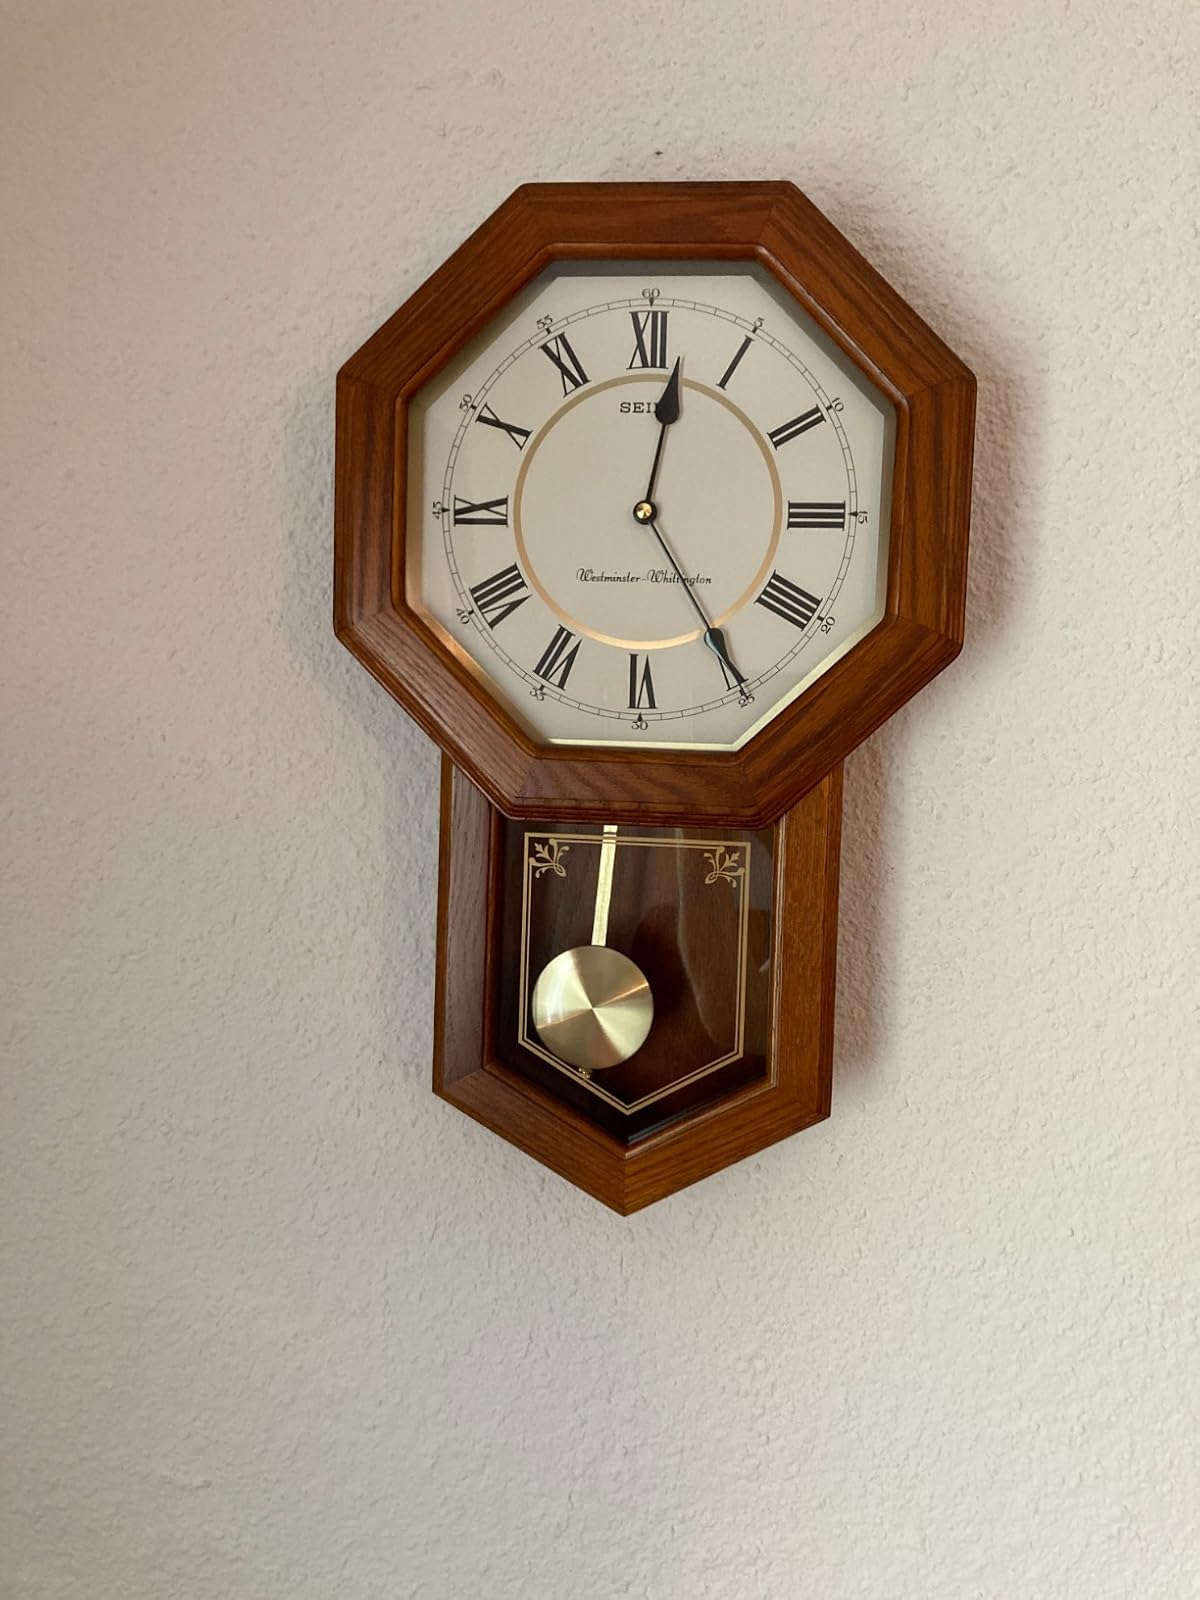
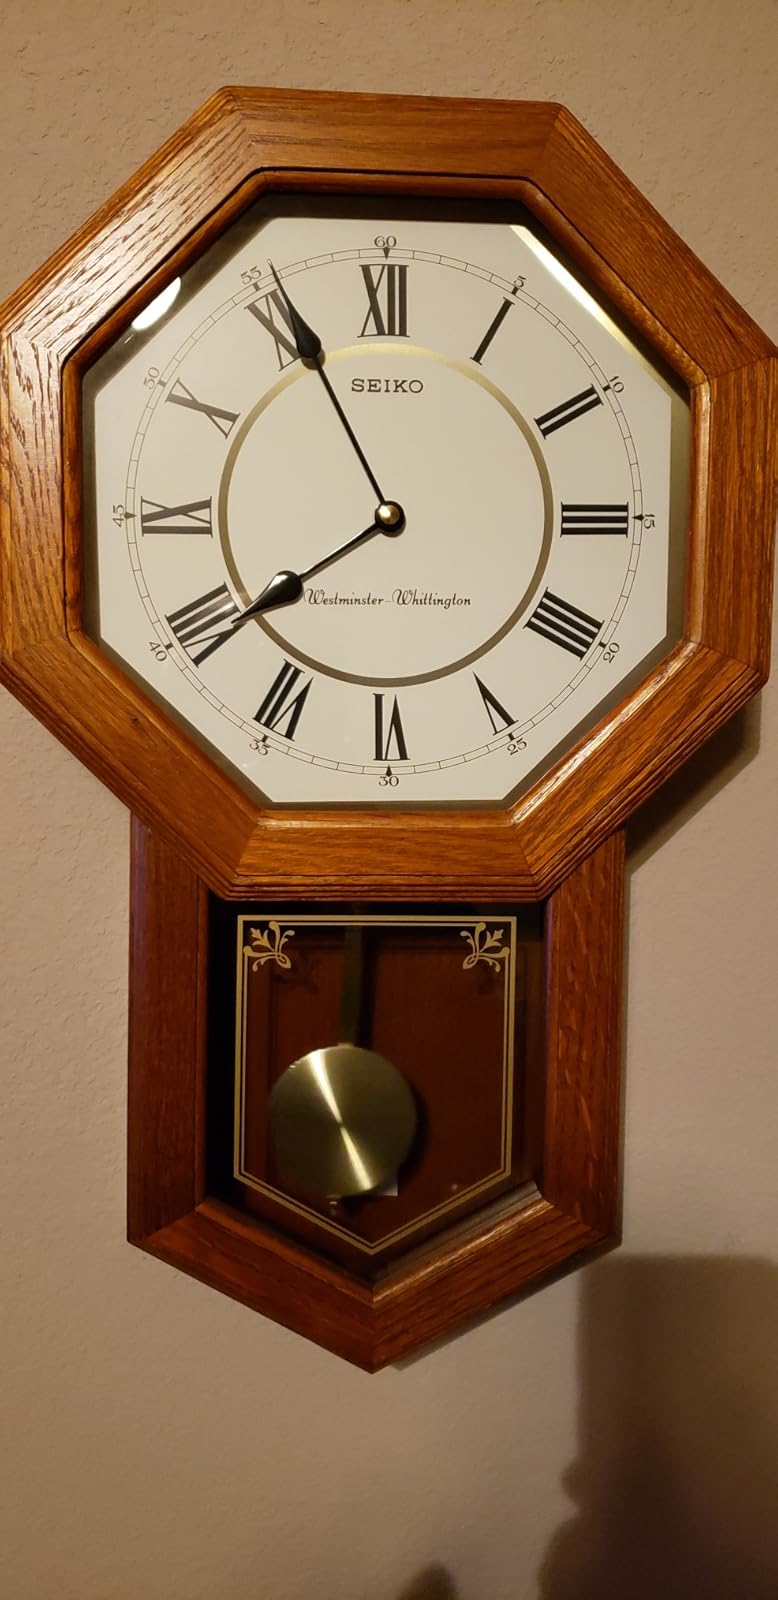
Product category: clock
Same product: yes